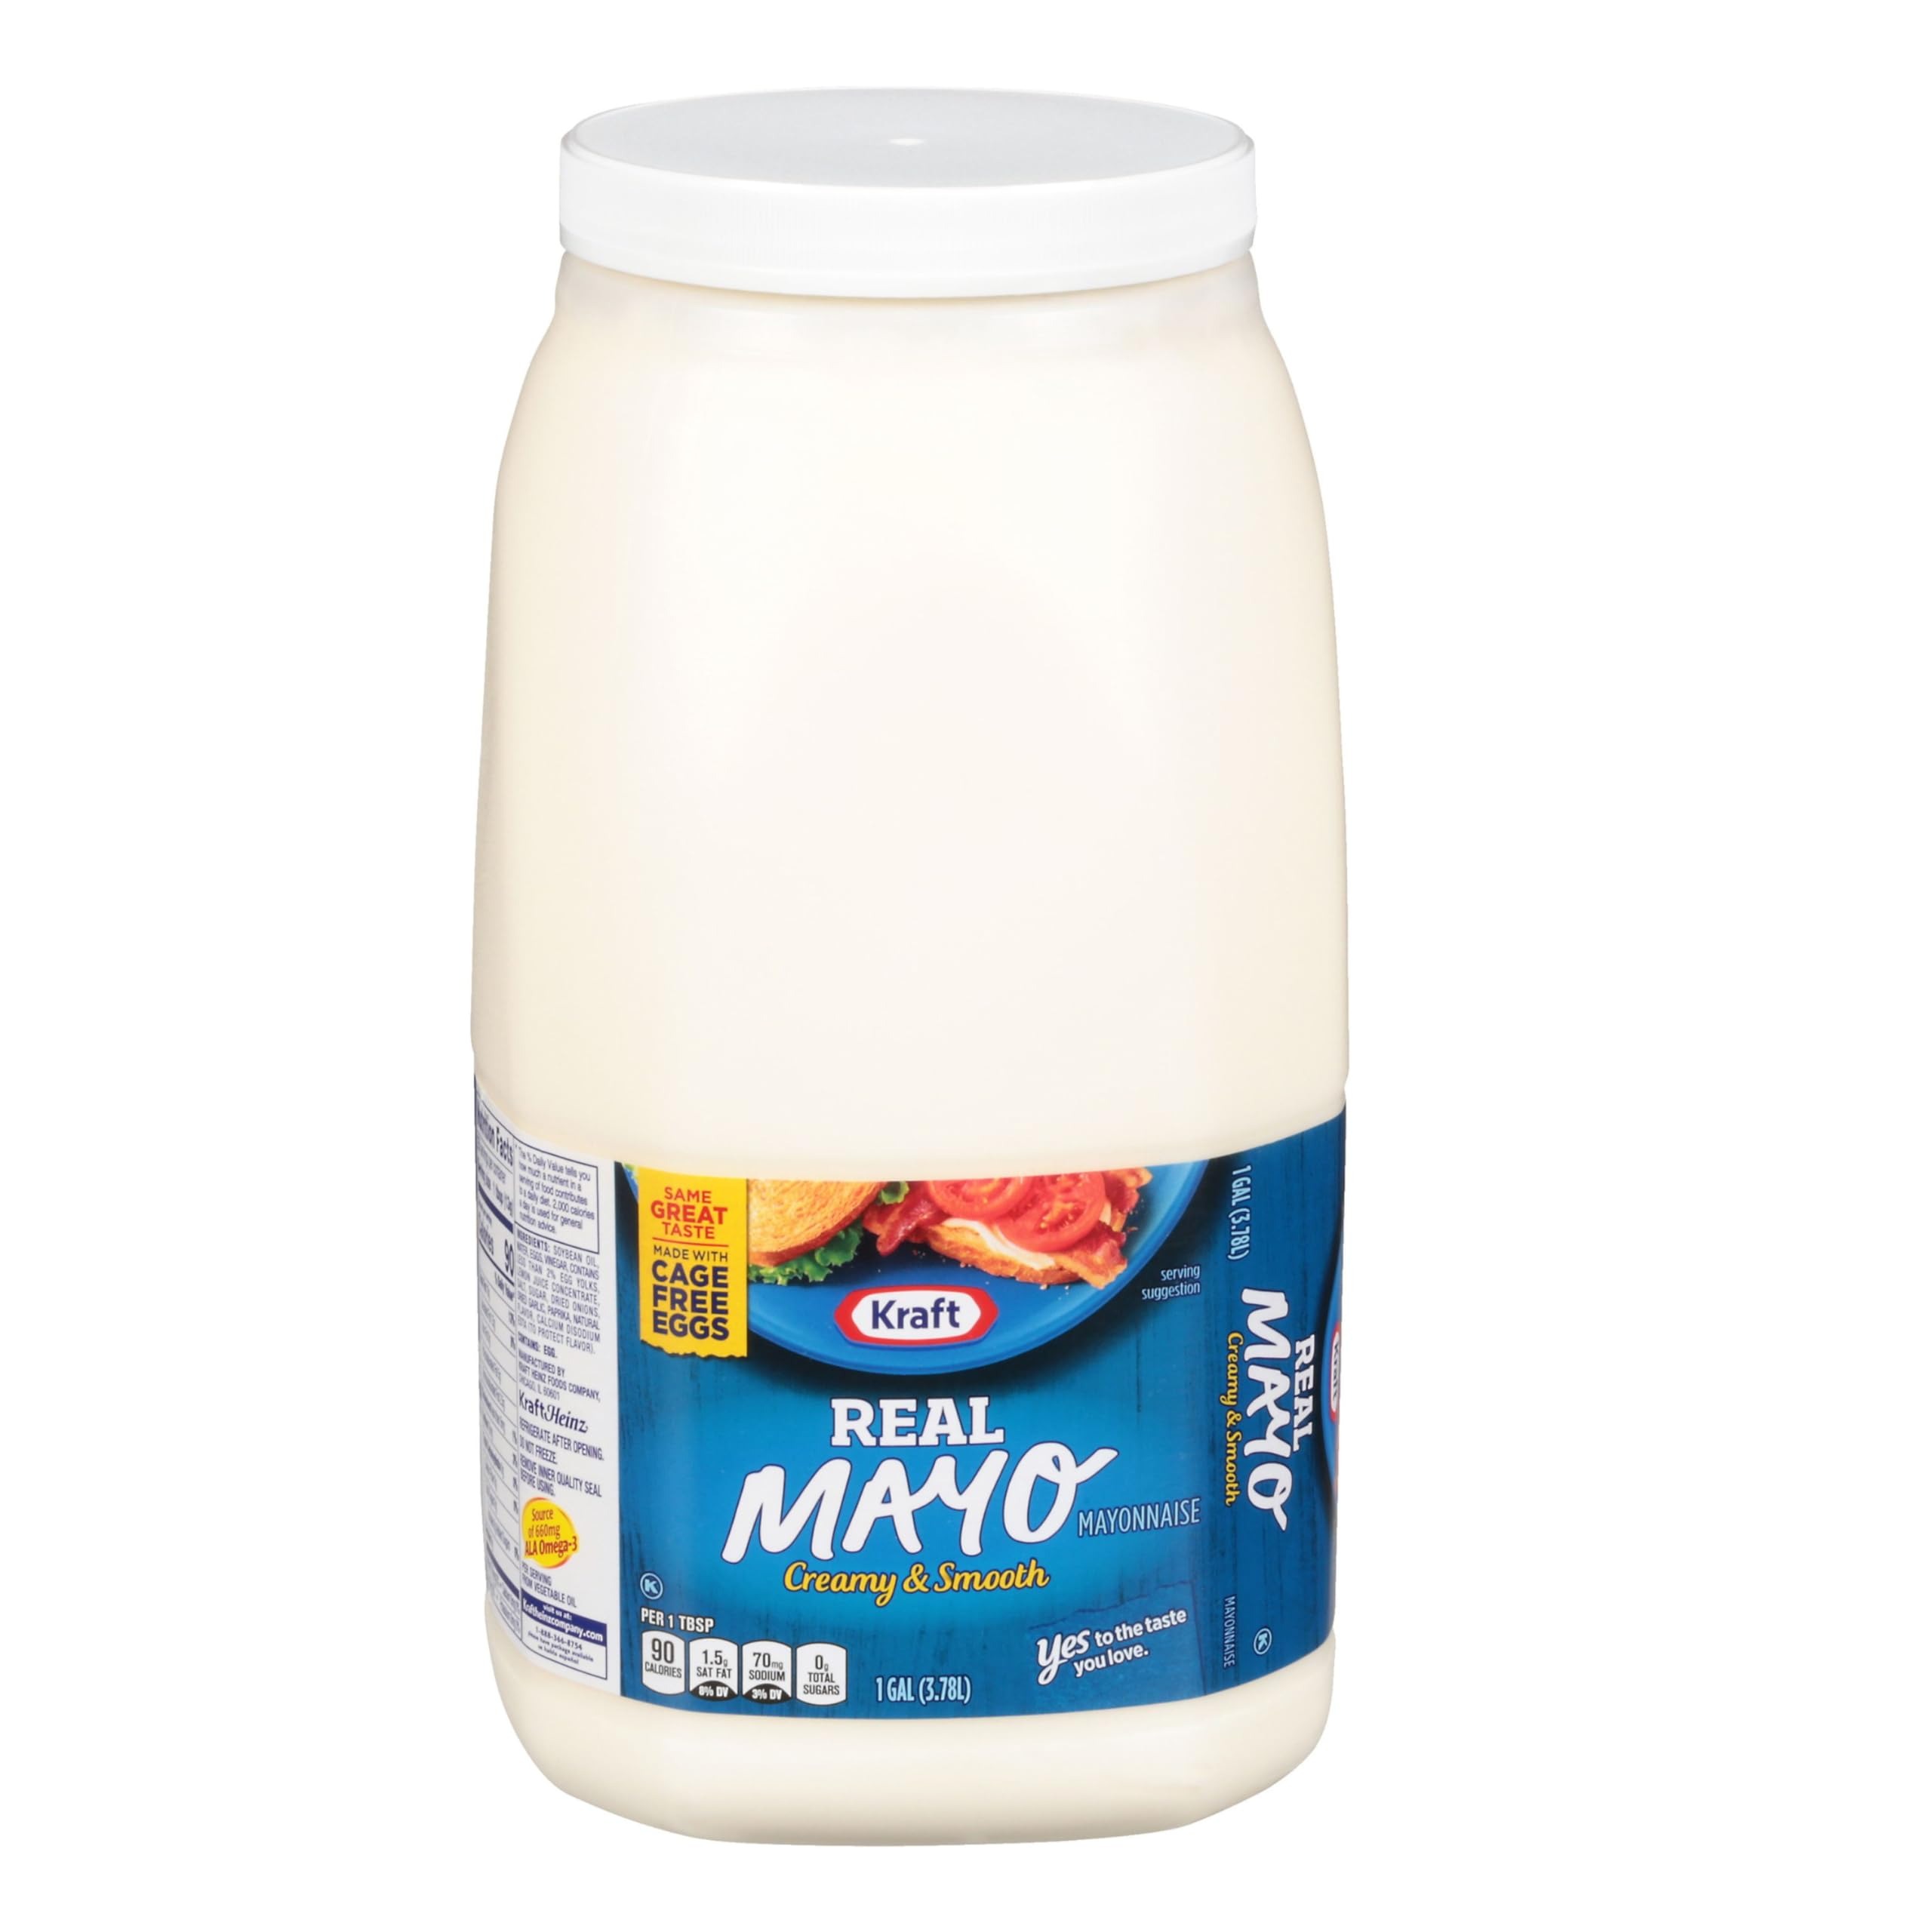
Item Name: Kraft Real Mayo Creamy & Smooth Mayonnaise (1 gal Jug)
Bullet Point 1: One 1 gal. jug of Kraft Real Mayo
Bullet Point 2: Kraft Real Mayo is made with quality ingredients
Bullet Point 3: Real mayo has a light taste and creamy texture
Bullet Point 4: Mayonnaise has a light creamy texture for easy spreading and dipping
Bullet Point 5: Made with cage free eggs
Bullet Point 6: Adds savory flavor to sandwiches, salads and more
Bullet Point 7: Packaged in a resealable jug
Bullet Point 8: Adds savory flavor to sandwiches, salads and more
Bullet Point 9: Packaged in a resealable jug
Value: 128.0
Unit: Fl Oz

Price: 16.82